Esophagogastric junction outflow obstruction

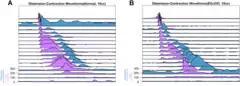
Normal in (A). EGJOO in (B). Pressure waves in blue. Cross-sectional areas CSA) in fucsia.

EGJOO is diagnosed using esophageal manometry. High resolution esophageal manometry will show elevated pressure at the LES with normal peristalsis. The LES pressure is evaluated immediately following a swallow, when the sphincter should relax. The overall LES pressure after a swallow is represented by the integrated relaxation pressure (IRP). If the IRP is abnormally elevated (>15 mmHg), this indicates an obstruction is present. Normal peristalsis with an obstruction at the esophagogastric junction (elevated IRP) is consistent with EGJOO.